47th Siege Battery, Royal Garrison Artillery

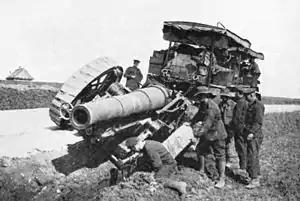
An 8-inch howitzer Mk VI ditched while under tow.

The advance was resumed with the Battle of Albert on 21 August. On 23 August 5th Bde supported an attack by Australian Corps either side of the Somme. Zero hour was 04.45 and from Corbie 47th Siege Bty shelled its bombardment targets with a mixture of 8-inch and captured 15 cm and 21 cm howitzers. By 19.00 each of the batteries had been ordered to send a section forward, and these were reported 'in action' by midnight, ready for the resumption of the advance at 01.00. The other two sections of 47th Siege Bty came straight up next morning, leaving its positions to be used as the brigade lorry park. By evening on 27 August the infantry patrols were so far forward that most of the brigade's gun were out of range again: 47th Siege Bty's longest-range gun had to cease fire next morning. The batteries now moved up behind the advancing infantry (47th Siege Bty bringing up its captured howitzers) until they got back in range for CB tasks against the German batteries that were still fairly active. 5th Brigade was now operating in close liaison with 15th Australian Infantry Bde, which forced a crossing of the Somme at Brie on 30 August. The Australians liberated Péronne on 1 September and the advance continued under conditions of open warfare.